Sky position (RA, Dec in degrees): 184.967, 28.208
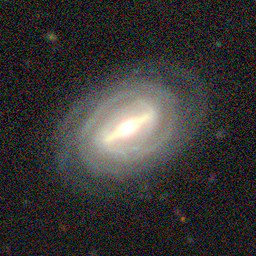
Galaxy morphology: Barred Spiral Galaxies